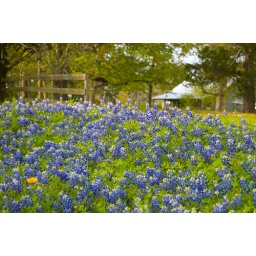
The one yellow wildflower holding its own in the field of bluebonnets makes me laugh.